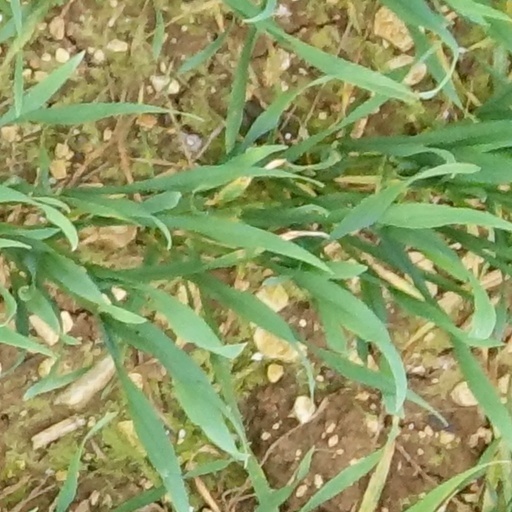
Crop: wheat